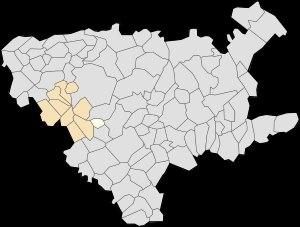
Lozinghem est une commune française située dans le département du Pas-de-Calais en région Hauts-de-France.